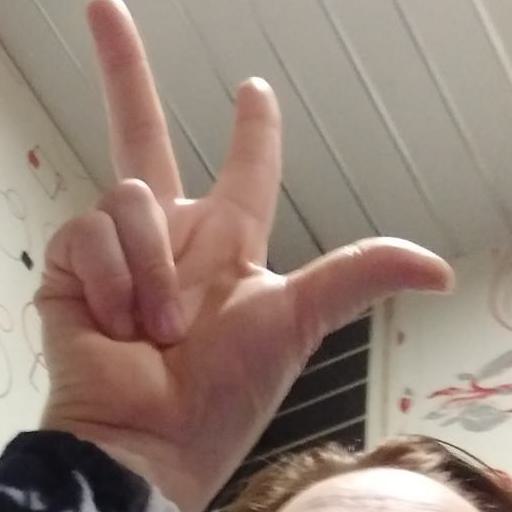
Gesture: three2